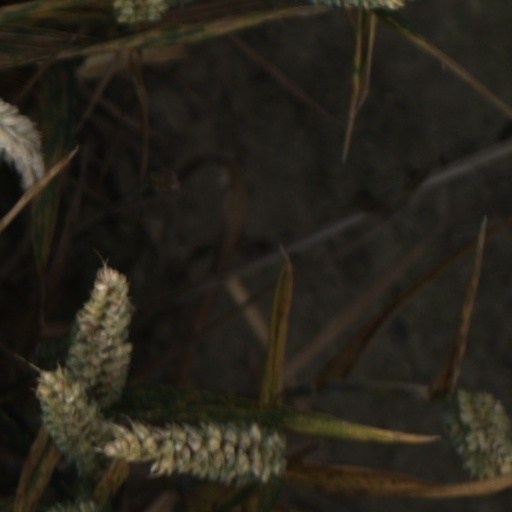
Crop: wheat